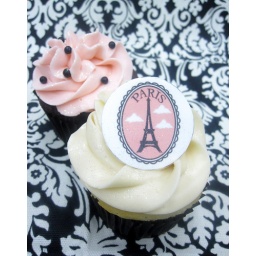
Parisian black and pink themed bridal shower with custom decorations by Miami's Cupcakes Nouveau.